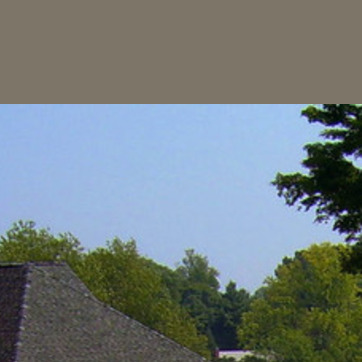
Material: sky